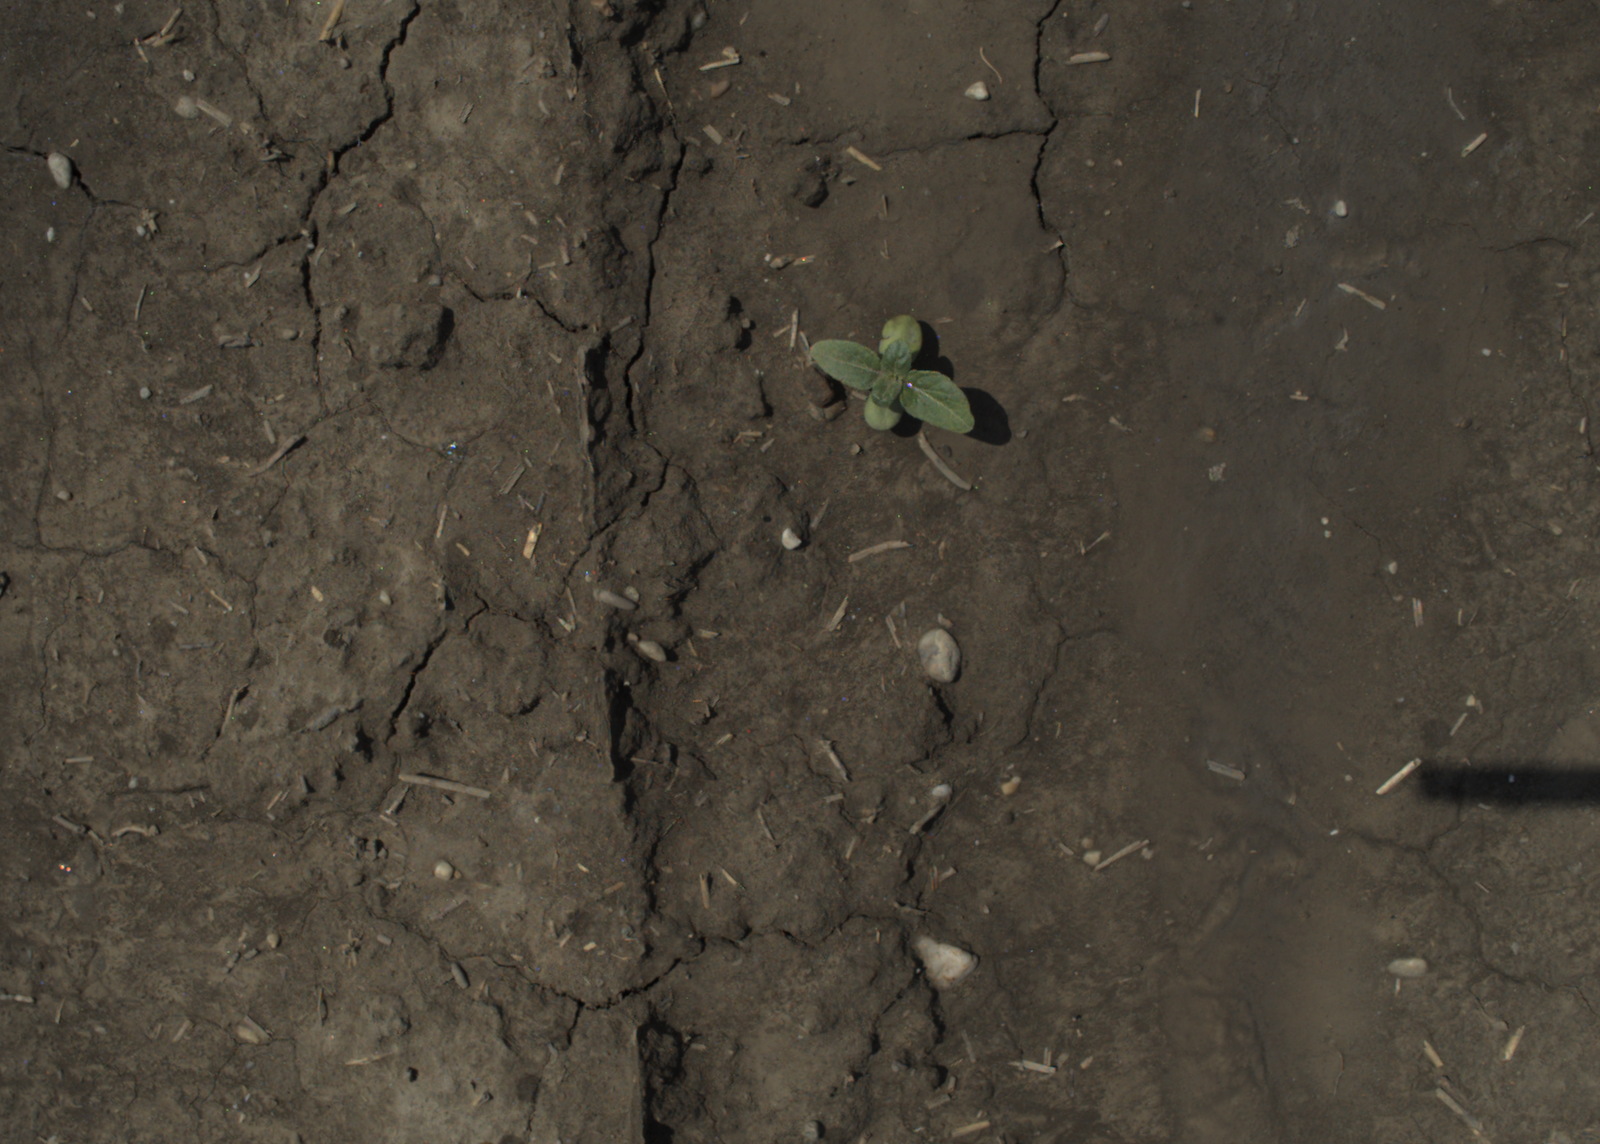
Capture date: 29.06.2021 11:42:06
Weather: sunny
Wind: strong
Seeding date: 08.06.2021
Plant canopy height (mm): 962